David Gregory Kays

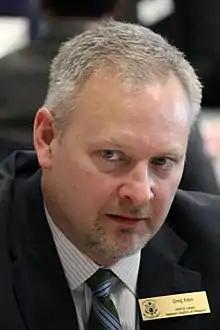
Kays in 2012

David Gregory Kays (born May 10, 1962) is a United States district judge of the United States District Court for the Western District of Missouri.